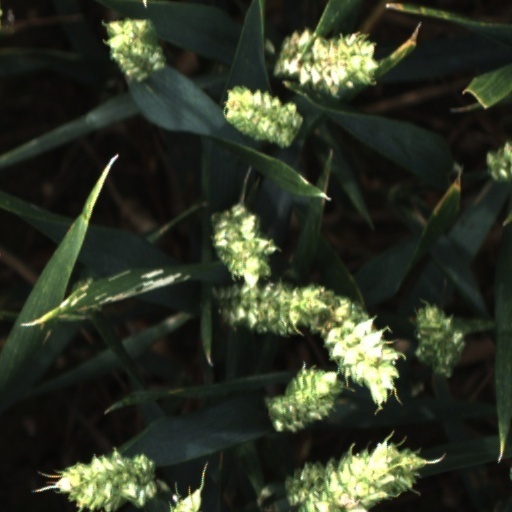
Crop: wheat